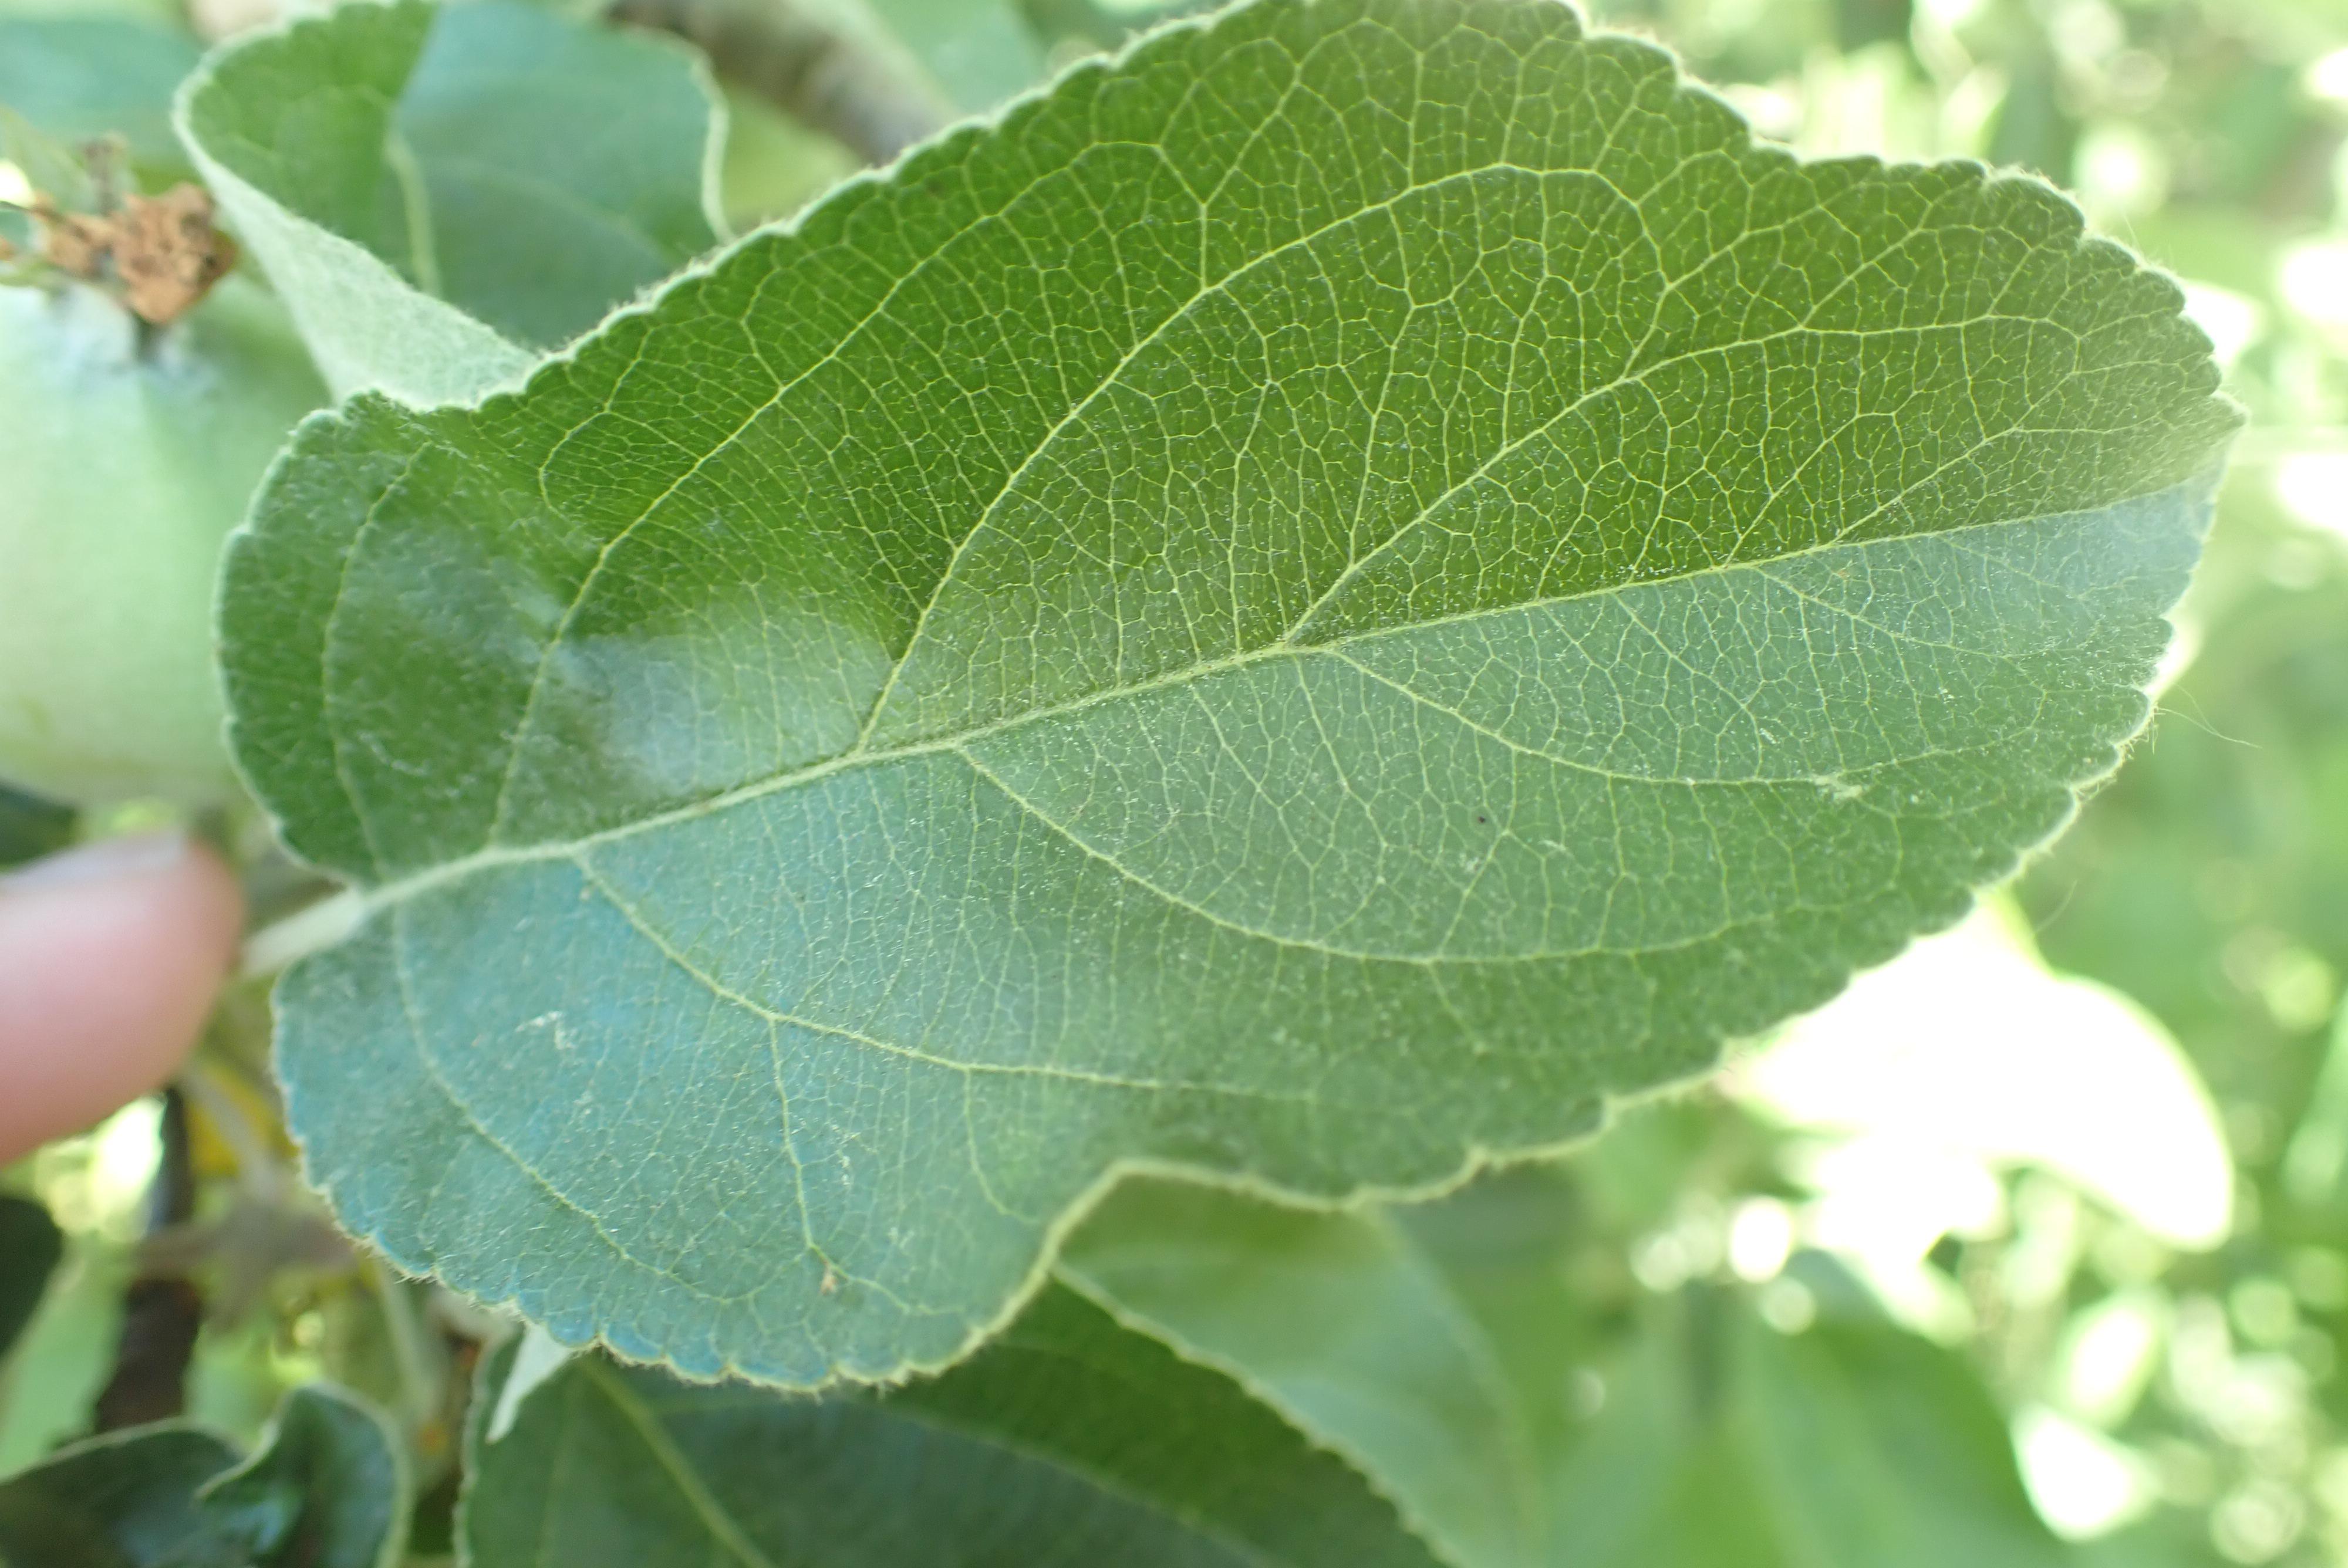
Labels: healthy